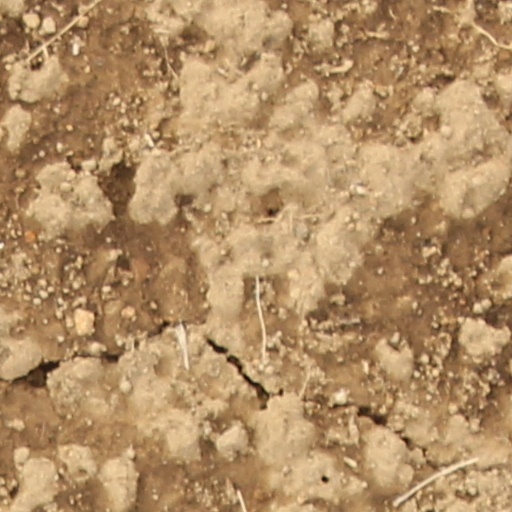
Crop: wheat